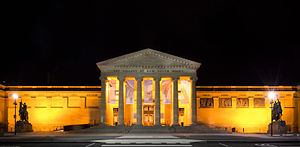
Sydney / Kultur
Art Gallery of New South Wales, som ligger i The Domain, er Australiens 4.største offentlige galleri
"Sydney er Australiens største by og hovedstad i delstaten New South Wales. Den ligger på Australiens østkyst, omgiver Port Jackson, verdens største naturlige havn, og breder sig ud mod Blue Mountains i vest. Beboerne i Sydney kaldes for ""Sydneysiders"". Sydney er landets andet officielle sæde og residens for Australiens generalguvernør, Australiens premierminister og Australiens kabinet.